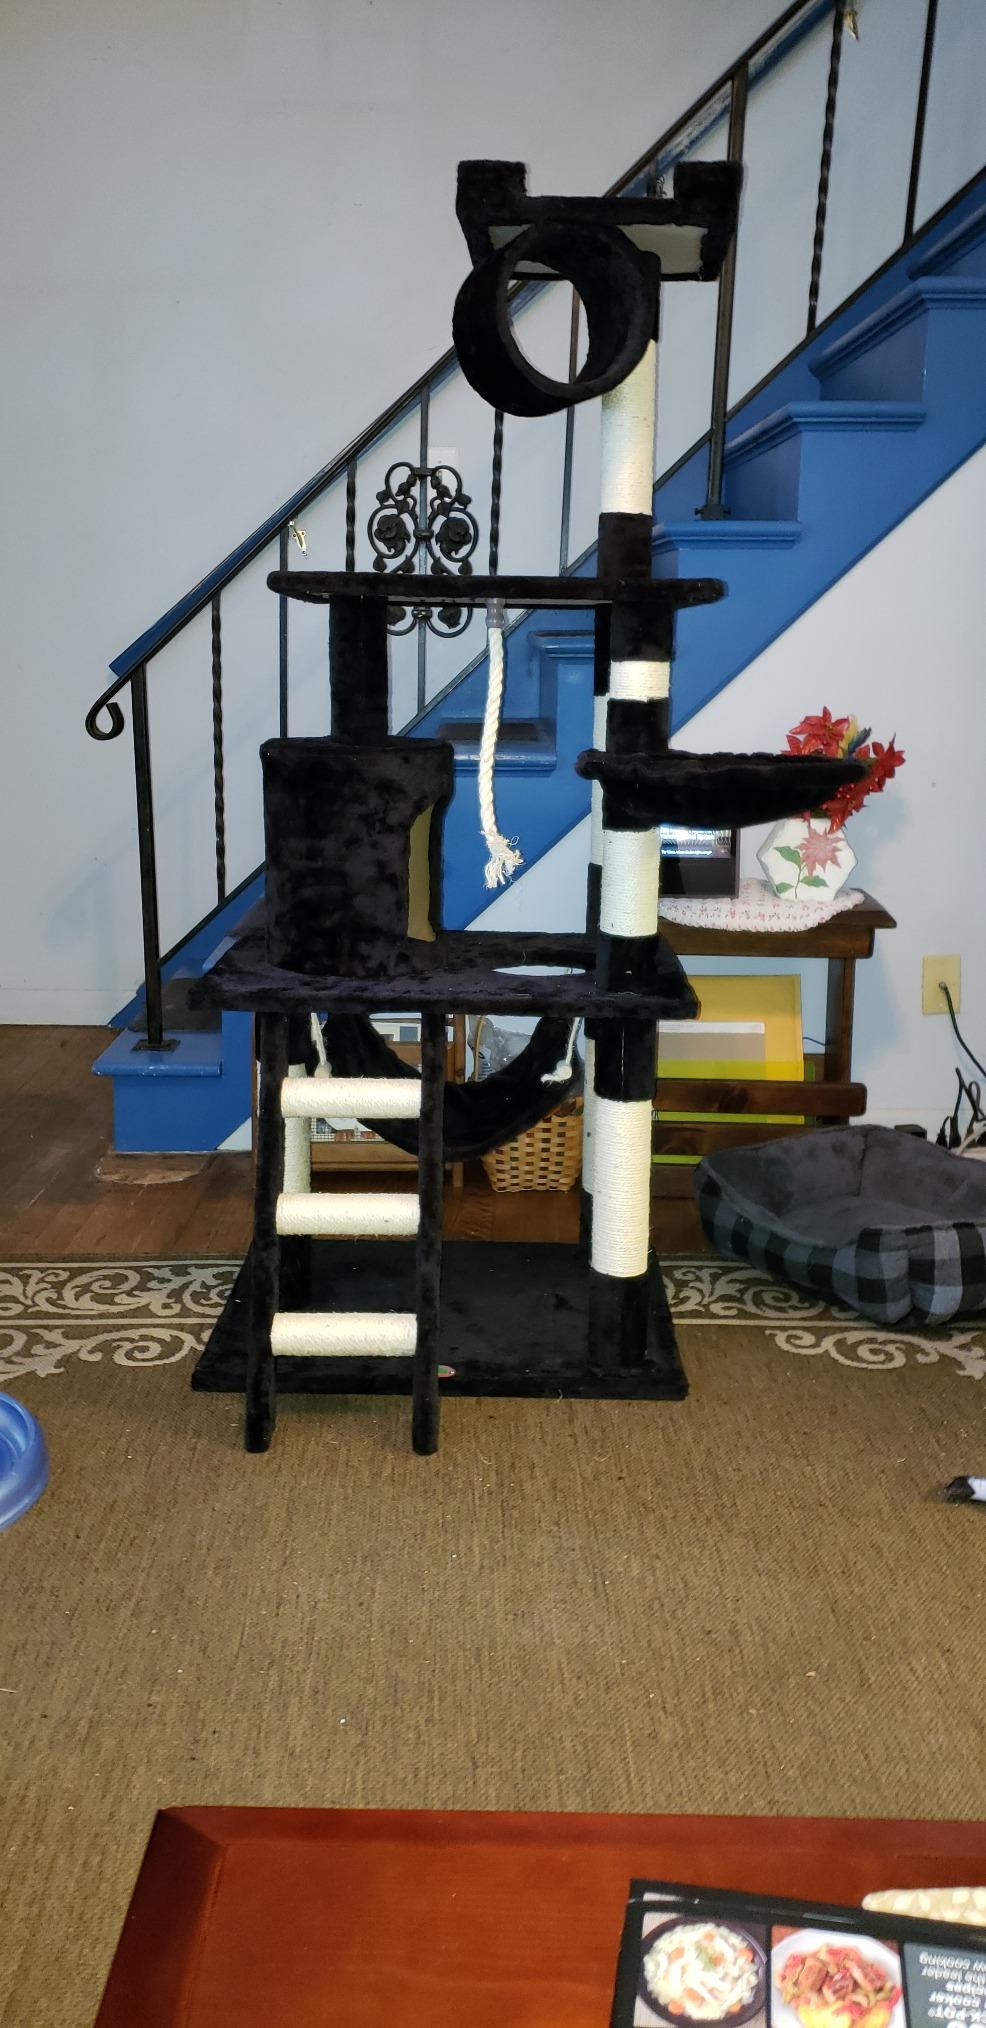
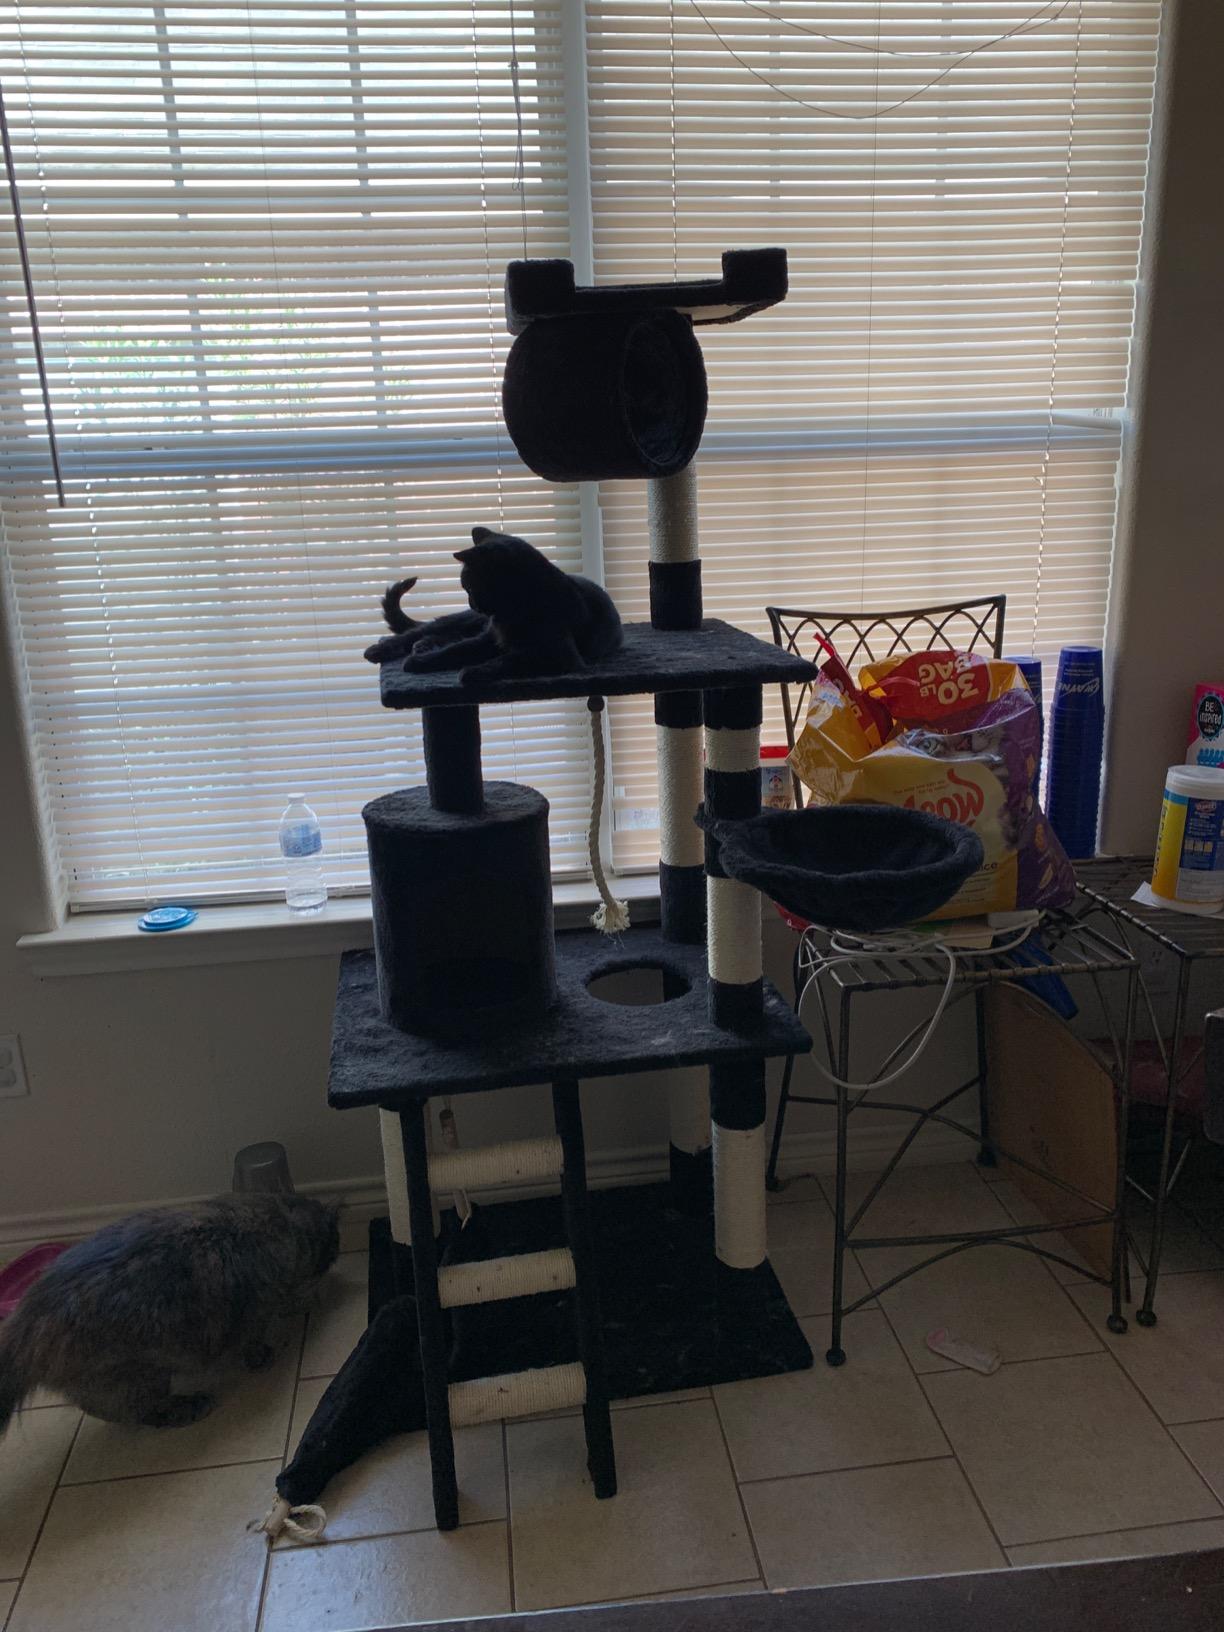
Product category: items_cat tree
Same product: yes